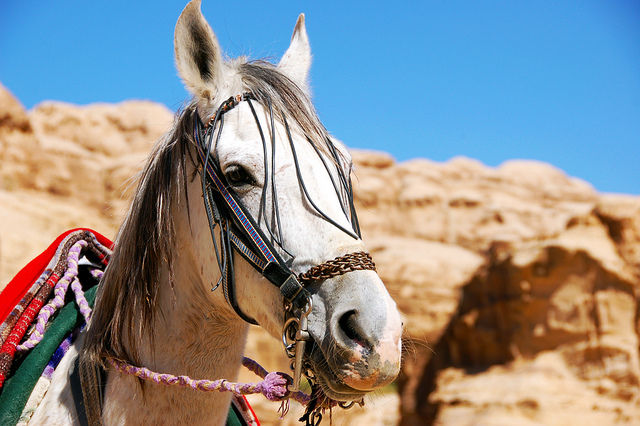
user: Given an image and a question. Answer the question in a short answer. Question: How is the harness around the horses face made? Short Answer:
assistant: braid